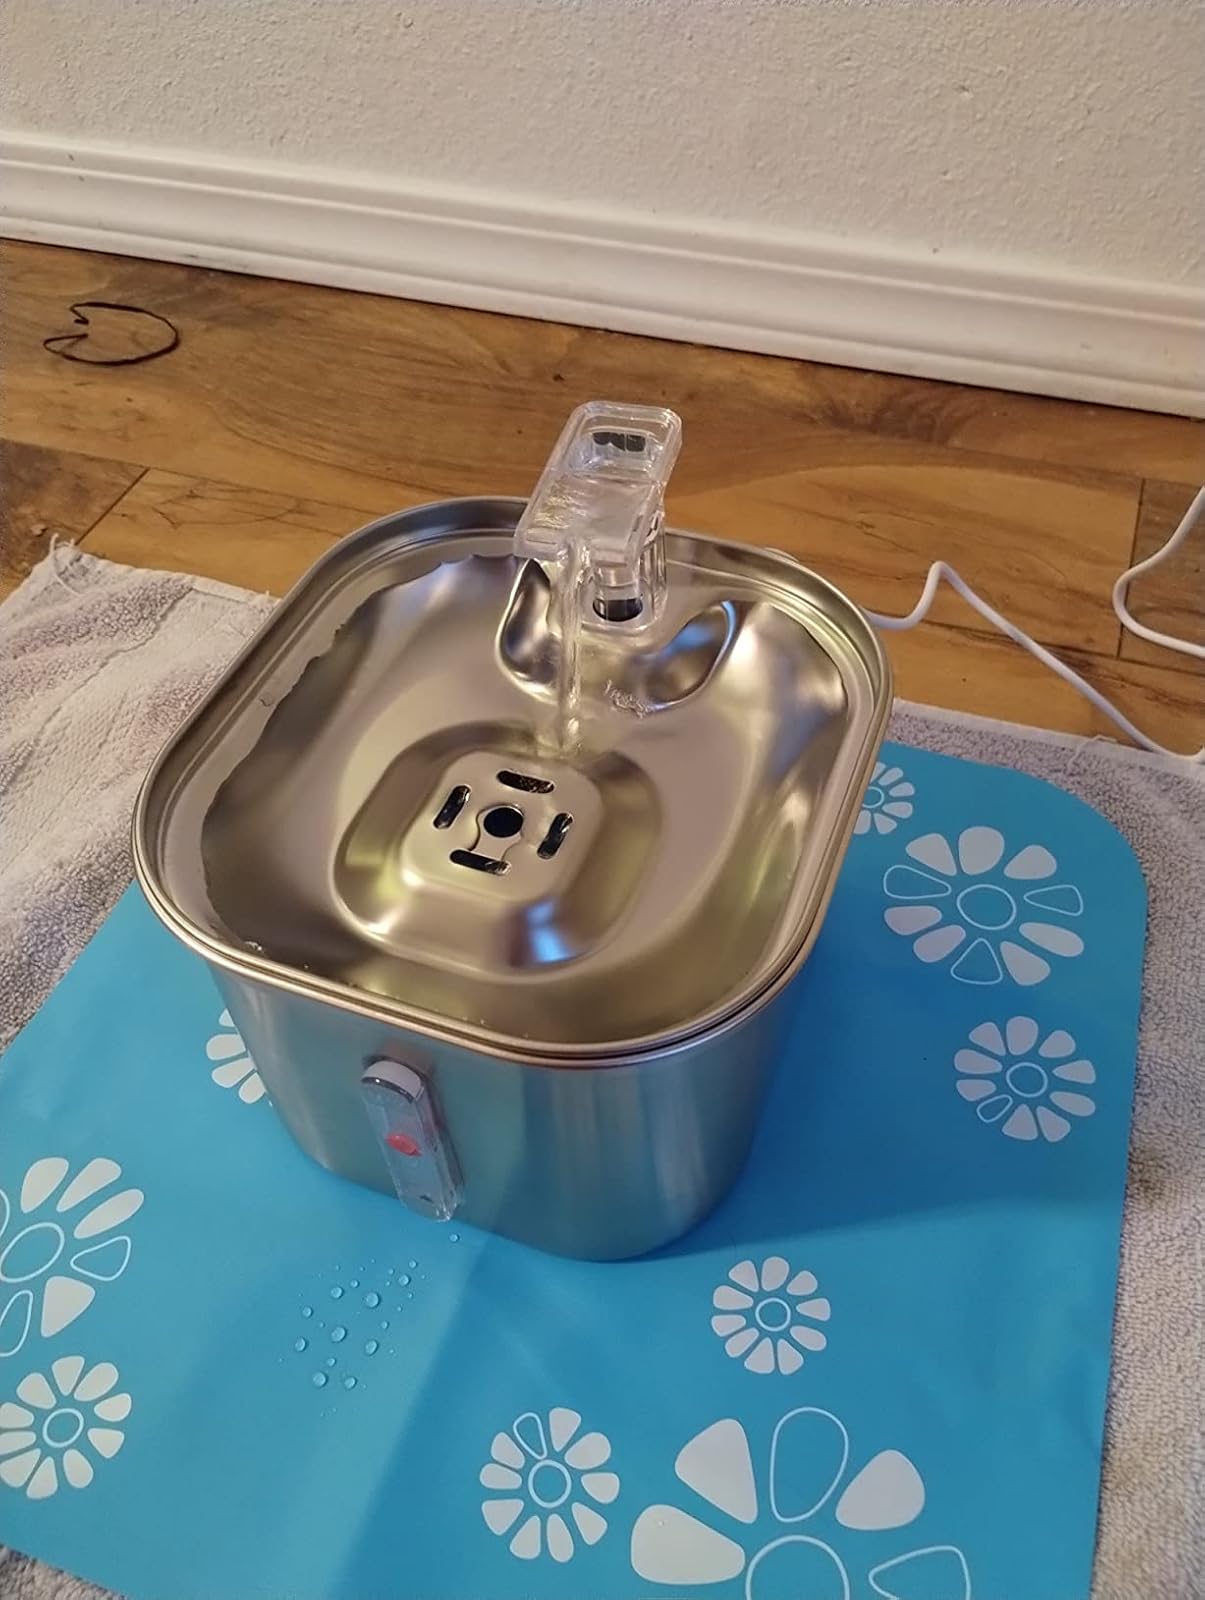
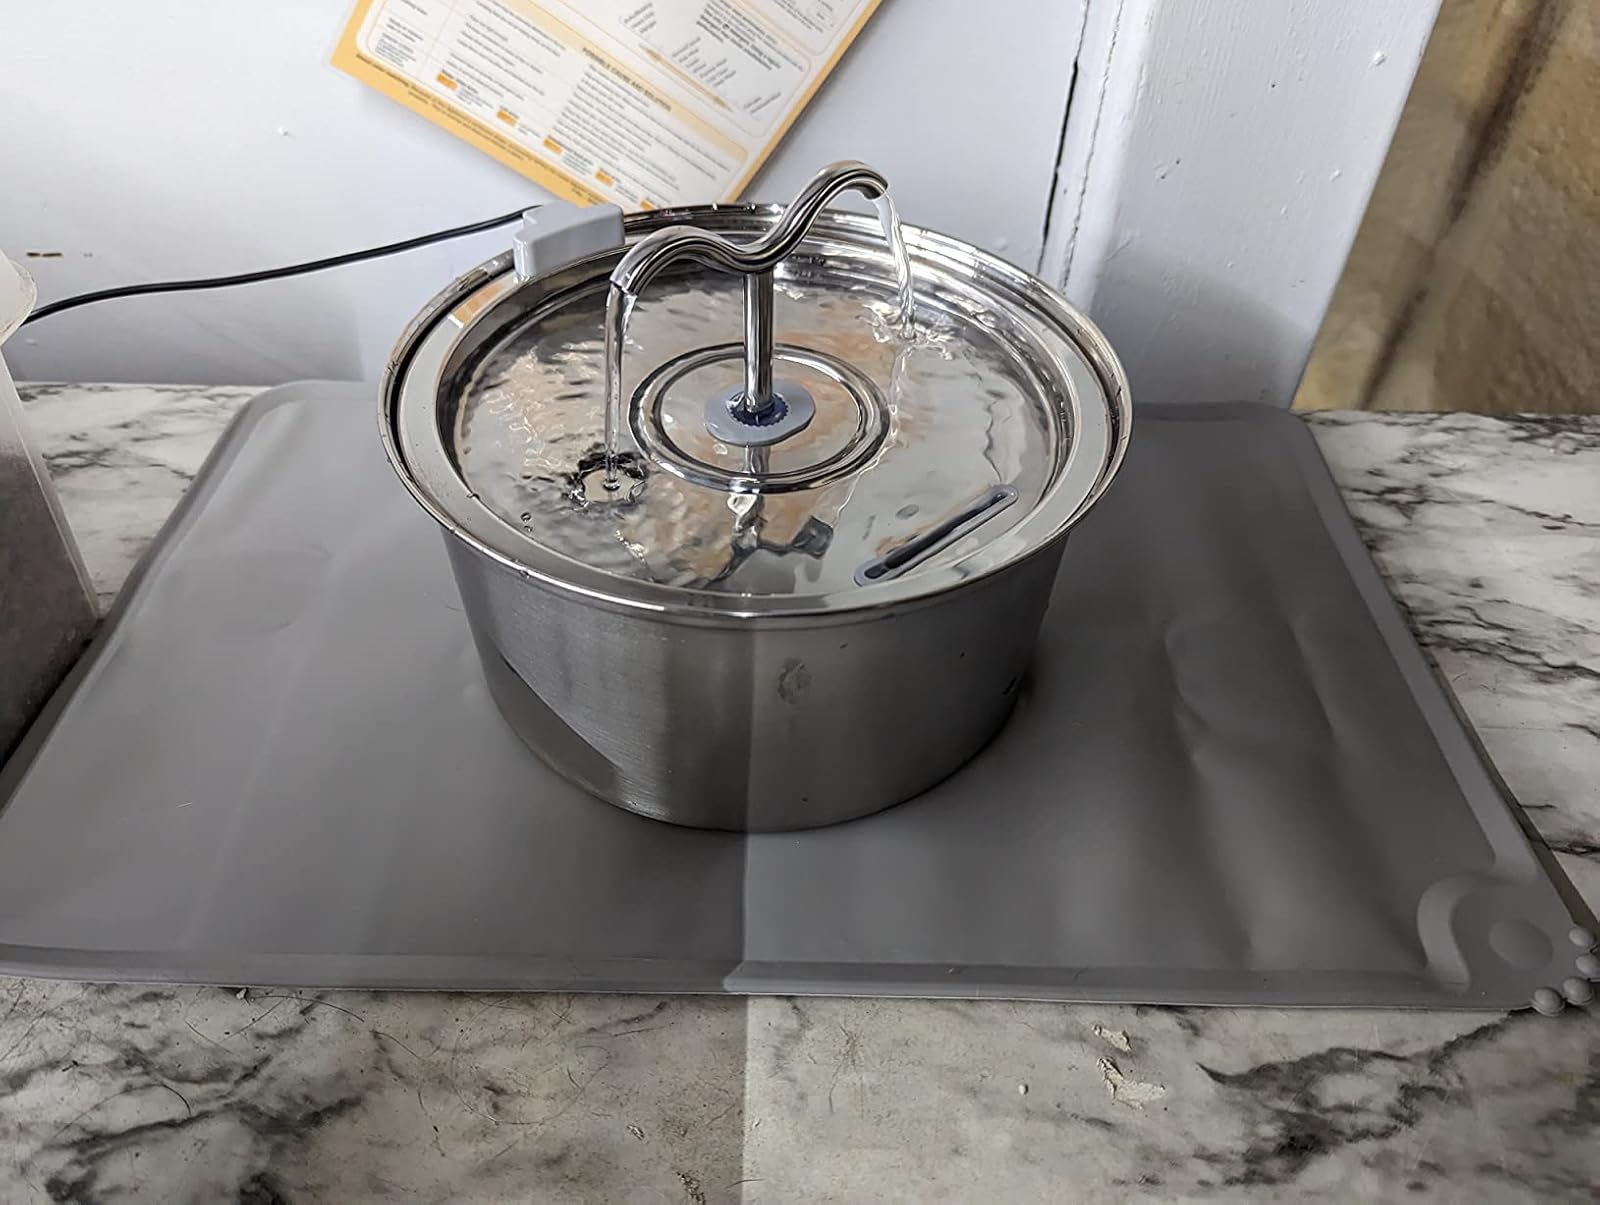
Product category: items_bowl
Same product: no